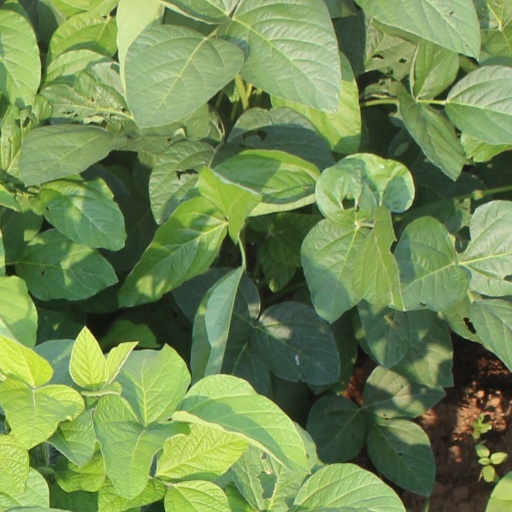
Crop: soybean